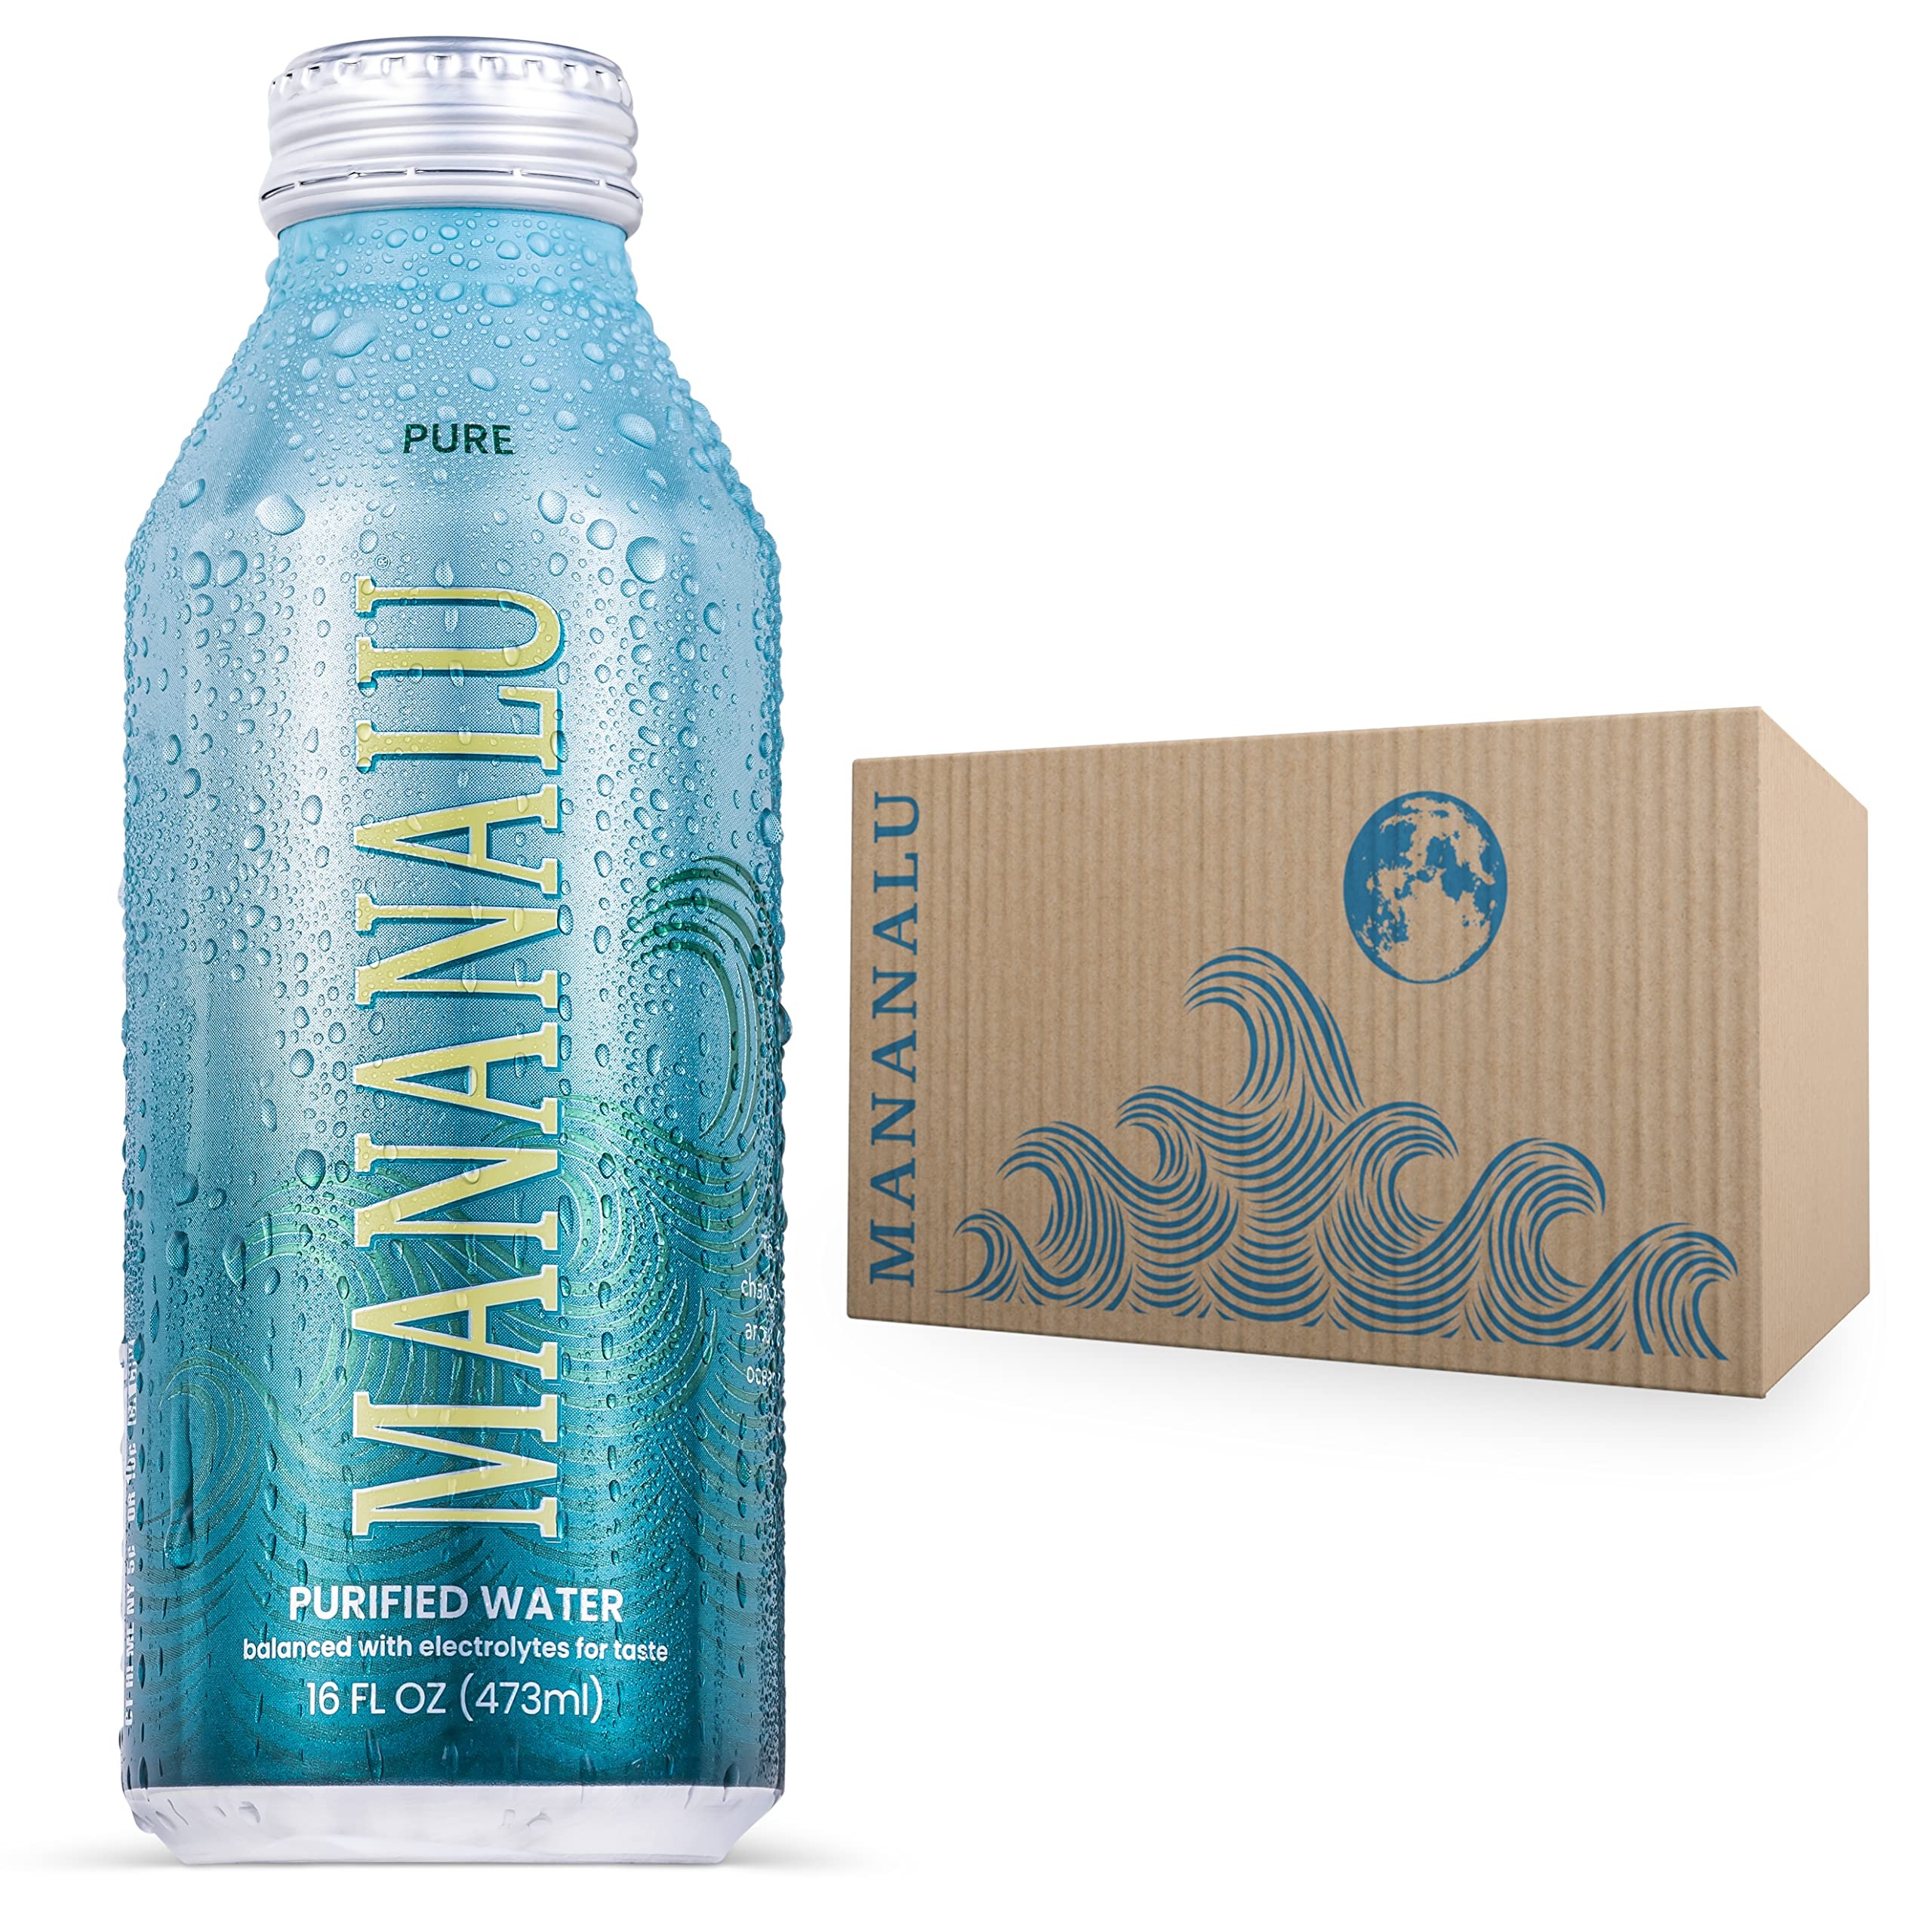
Item Name: Mananalu Pure Water, Purified Water with Electrolytes in a BPA Free, Eco-Friendly, and Infinitely Recyclable 16 oz. Resealable Aluminum Bottle (12-Pack)
Bullet Point 1: PURIFIED WATER IN A RESEALABLE ALUMINUM BOTTLE: Enjoy Mananalu Pure Drinking Water from a resealable 16oz Alumi-tek bottle. Infinitely recyclable, this resealable and fast chilling aluminum bottle is perfect for your busy, on-the-go, eco-conscious lifestyle. Mananalu is triple-filtered, purified drinking water with electrolytes added for great taste and healthy hydration.
Bullet Point 2: DRINK ONE, REMOVE ONE: For every bottle of Mananalu you drink, we remove the equivalent of 1 plastic bottle from ocean-going waste.
Bullet Point 3: RESEALABLE AND RECYCLABLE ALUMINUM BOTTLES: Mananalu eco-friendly aluminum water bottles have a resealable aluminum cap and are BPA-free. Unlike plastic, aluminum is 100% recyclable and is infinitely recyclable, a quality that no other single-use product demonstrates! Only 9% of the world’s plastic gets recycled, but over 75% of all aluminum ever mined is still in use today.
Bullet Point 4: OUR MISSION: Founded by actor/activist Jason Momoa, Mananalu is a carbon-neutral, plastic negative company on a mission to eliminate single-use plastic water bottles from our environment by offering delicious, pure drinking water in 100% recyclable aluminum cans AND removing plastic from ocean-bound waste for every bottle sold.
Bullet Point 5: HYDRATE RESPONSIBLY: Small everyday changes, like choosing canned water over single-use plastic bottles, can make a big impact. When you purchase this case of water, you are joining a wave of change to eliminate single-use plastic bottles and are helping to ensure a healthy, sustainable future for generations to come.
Product Description: We are Mananalu - Hydrating, clean, and purified water in an aluminum bottle that is resealable and infinitely recyclable. But this is way more than just water. Mananalu is a catalyst for change… a wave of change that will eliminate single-use plastic bottles. For every planet-loving bottle of Mananalu YOU drink, WE remove the equivalent of 1 planet-hurting plastic bottle from ocean-bound waste. That's right... when you drink one, we remove one. That's real impact. And all just because you were thirsty. We partner with rePurpose Global to remove, recycle, and repurpose plastic from the ocean to make the earth a better place for future generations. They also certify Mananalu as a plastic negative product, which means we remove more plastic than we use. Grab a bottle of Mananalu and drink like the planet depends on it. Because it kinda does. "We can no longer wait. It’s time to stop pointing at the problem, and get on with the solution. Single-use plastic is bad for people and bad for the planet. It’s time to switch to Aluminum." - Jason Momoa, Founder + Chief Wave Maker.
Value: 192.0
Unit: Fl Oz

Price: 10.89